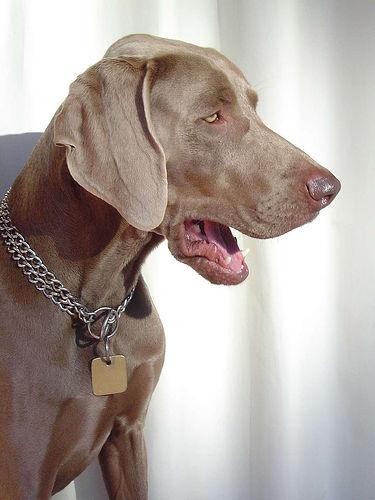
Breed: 235-n000096-Weimaraner